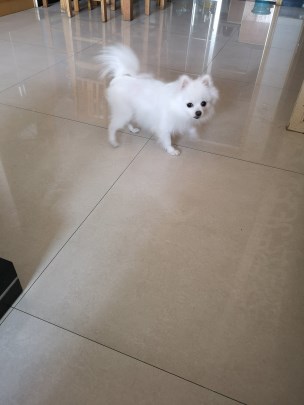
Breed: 1936-n000005-Pomeranian